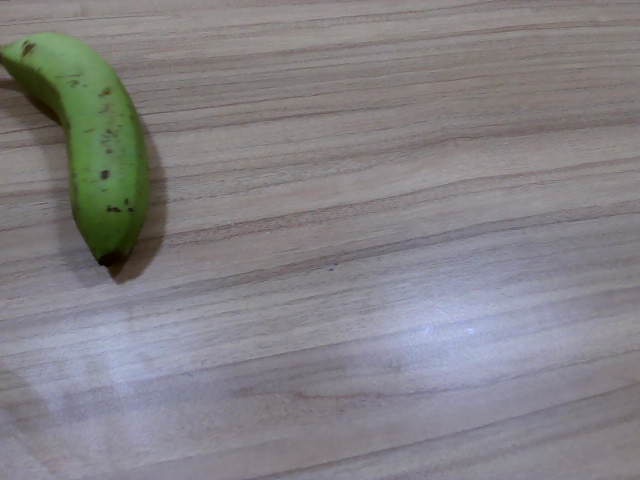
Label: Raw_Banana